Question: Please indicate a possible affordance area of the cup that can be used for holding
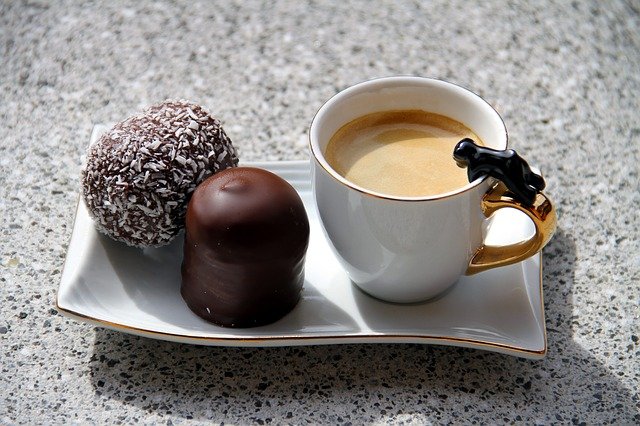
Answer: [310.5, 81.5, 558.5, 306.5]